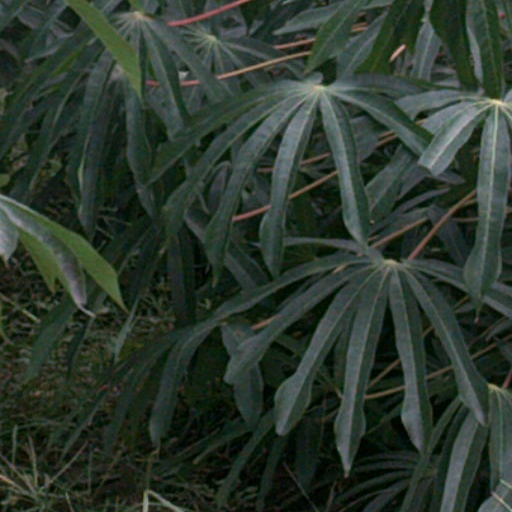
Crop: cassava